Tracery

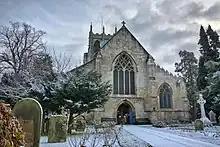

The early phase of Middle Pointed style (late 13th century) is characterized by Geometrical tracery – simple bar tracery forming patterns of foiled arches and circles interspersed with triangular lights. The mullions of Geometrical style typically had capitals with curved bars emerging from them. Intersecting bar tracery (c. 1300) deployed mullions without capitals which branched off equidistant to the window-head. The window-heads themselves were formed of equal curves forming a pointed arch and the tracery bars were curved by drawing curves with differing radii from the same centres as the window-heads. The mullions were in consequence branched into Y-shaped designs further ornamented with cusps. The intersecting branches produced an array of lozenge-shaped lights in between numerous lancet arched lights. Y-tracery was often employed in two-light windows c. 1300.